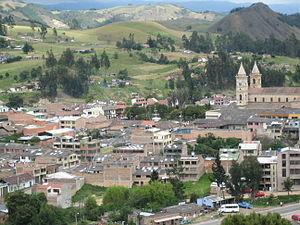
Villapinzón est une municipalité située dans le département de Cundinamarca, en Colombie.